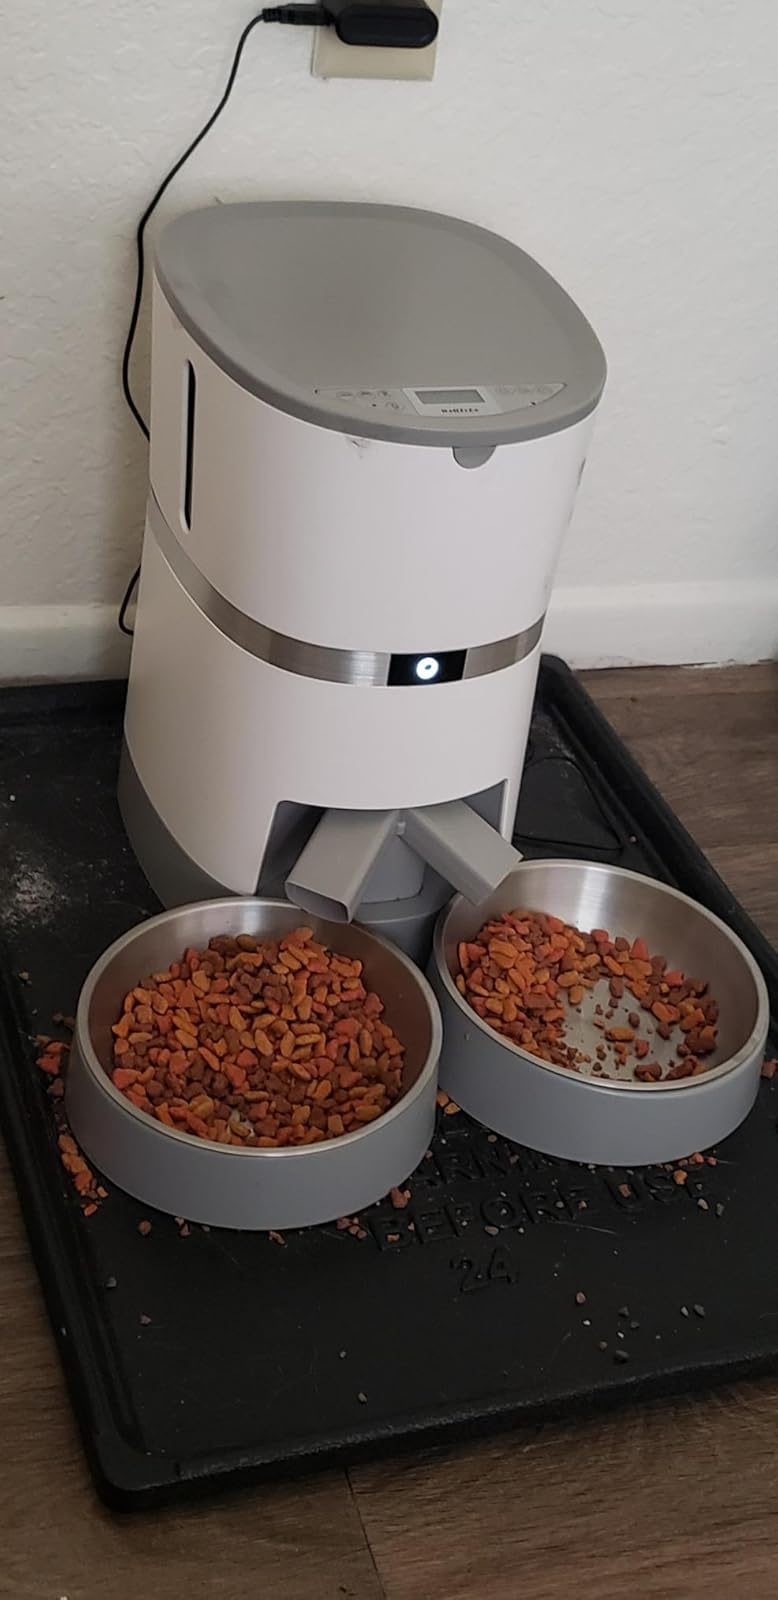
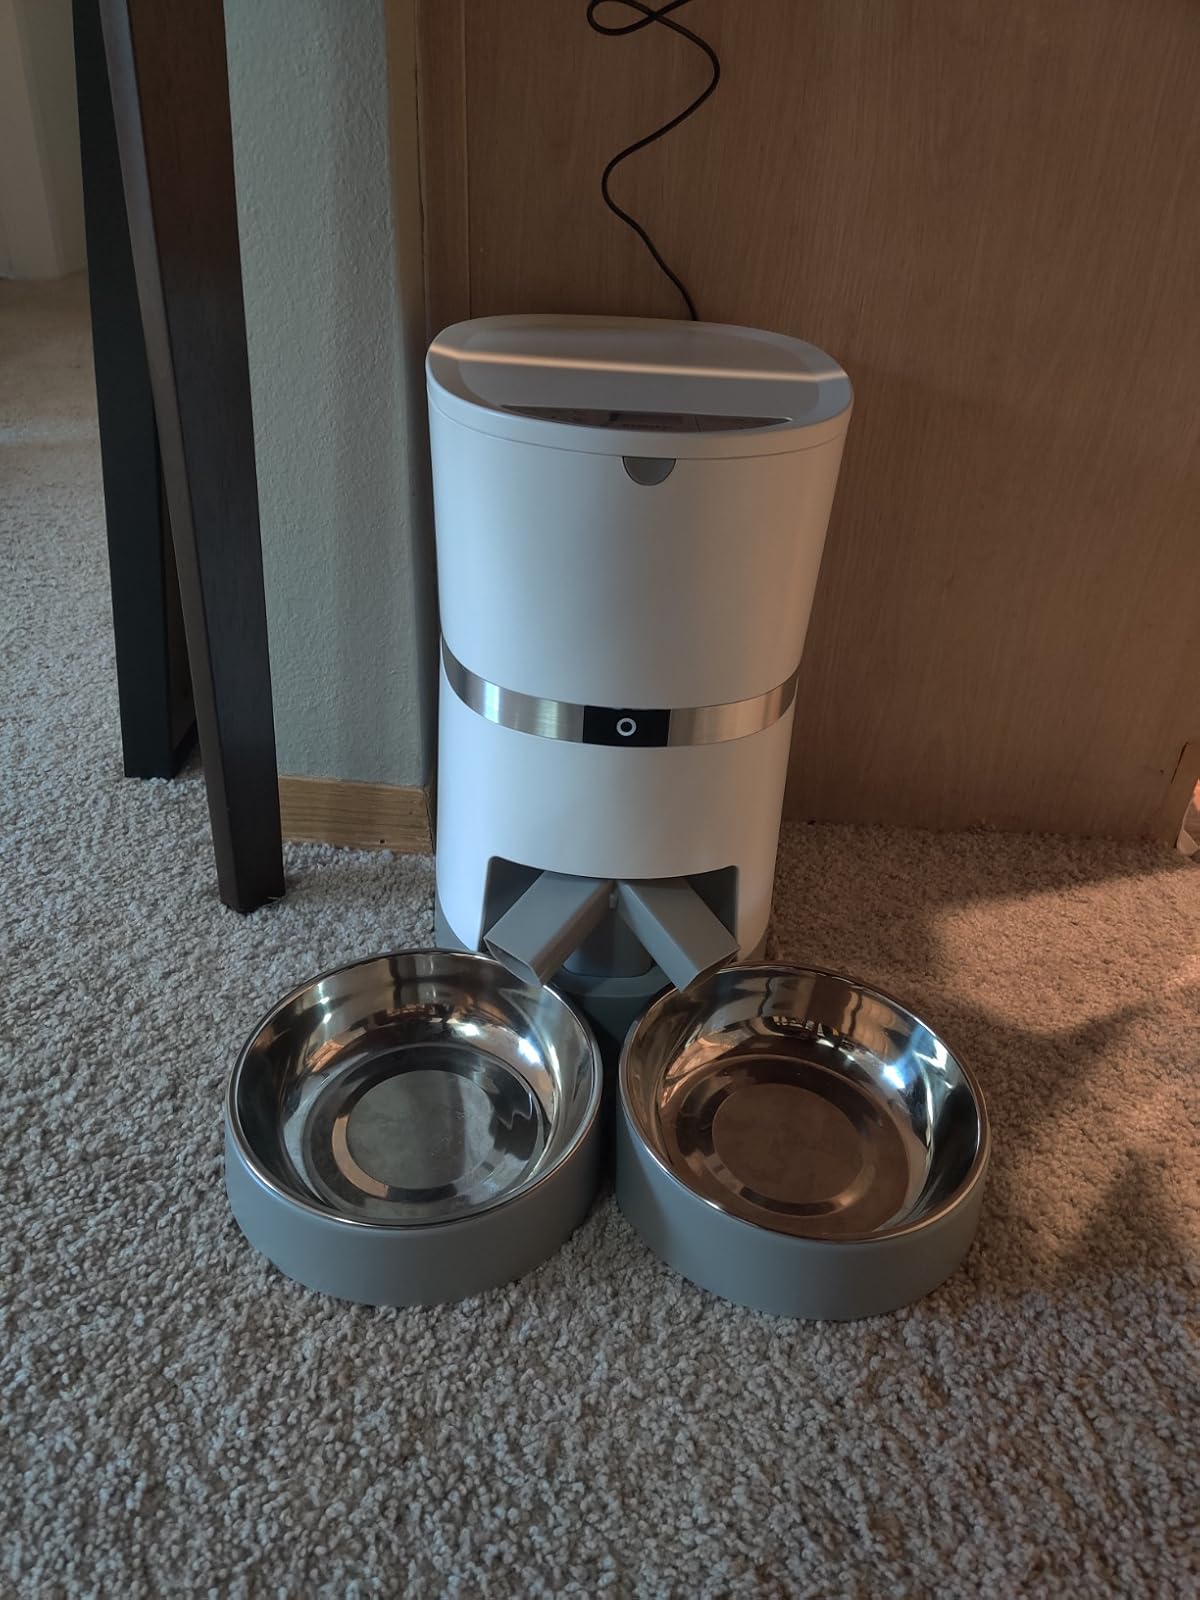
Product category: items_feeder
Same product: yes